Aztecas UDLAP

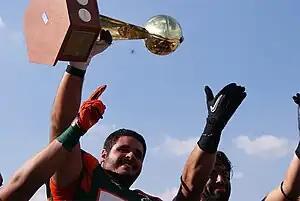
Aztecas UDLAP, 2010 National Champions of the CONADEIP

In 1986 the squad entered the ONEFA, but it was not until 1991 that the championship of the Minor Conference (Conferencia Nacional) was reached and the team was promoted to the Major Category (Conferencia Metropolitana).